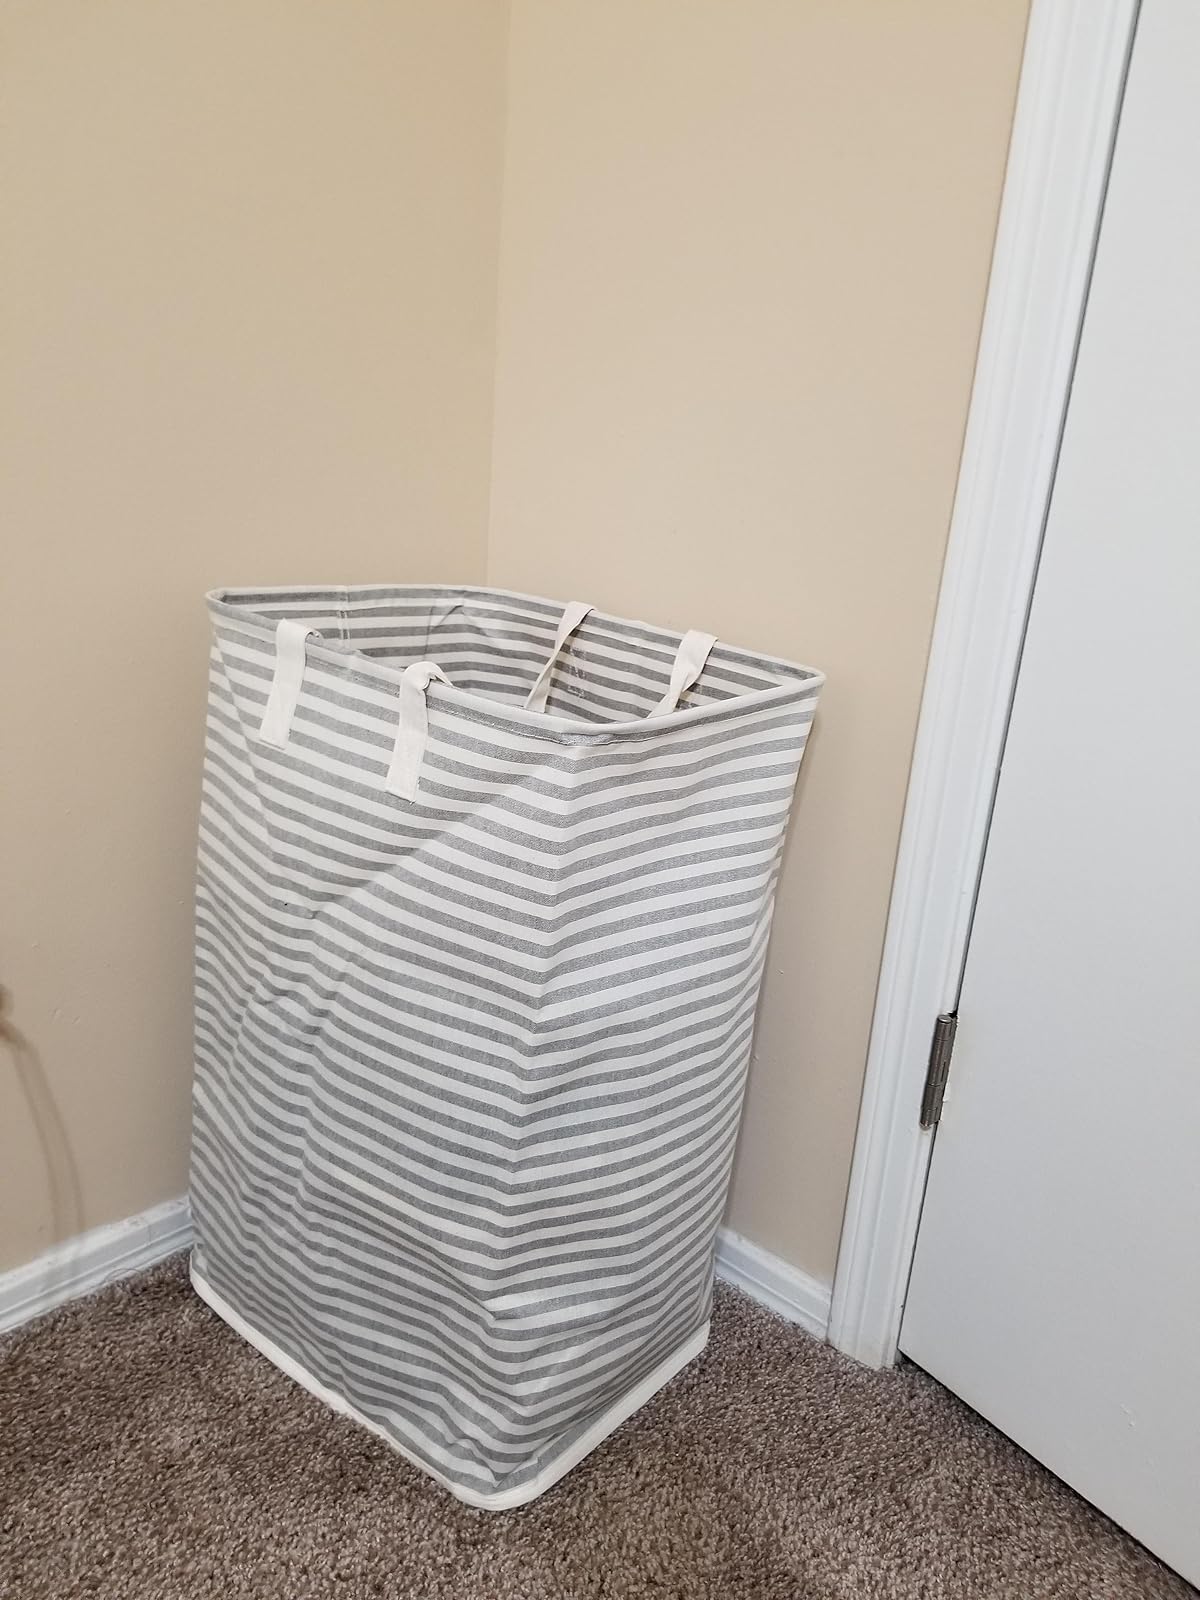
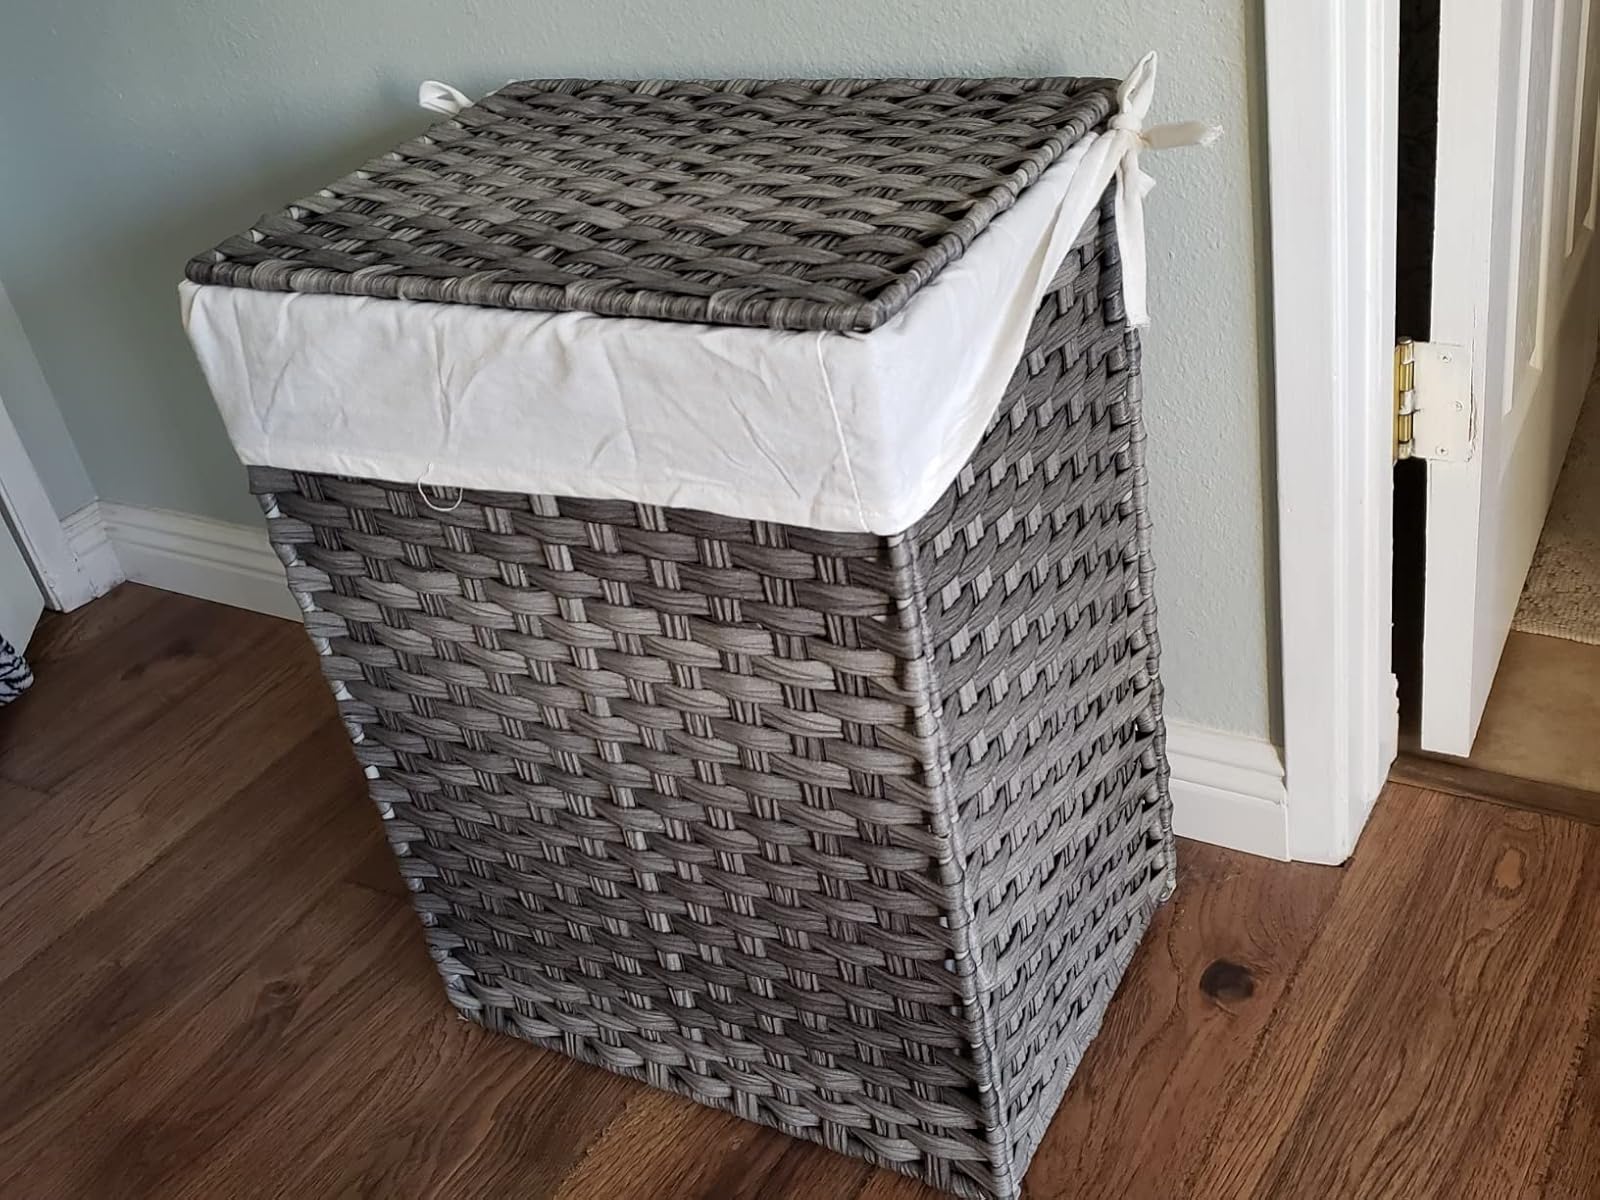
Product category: items_hamper
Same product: no